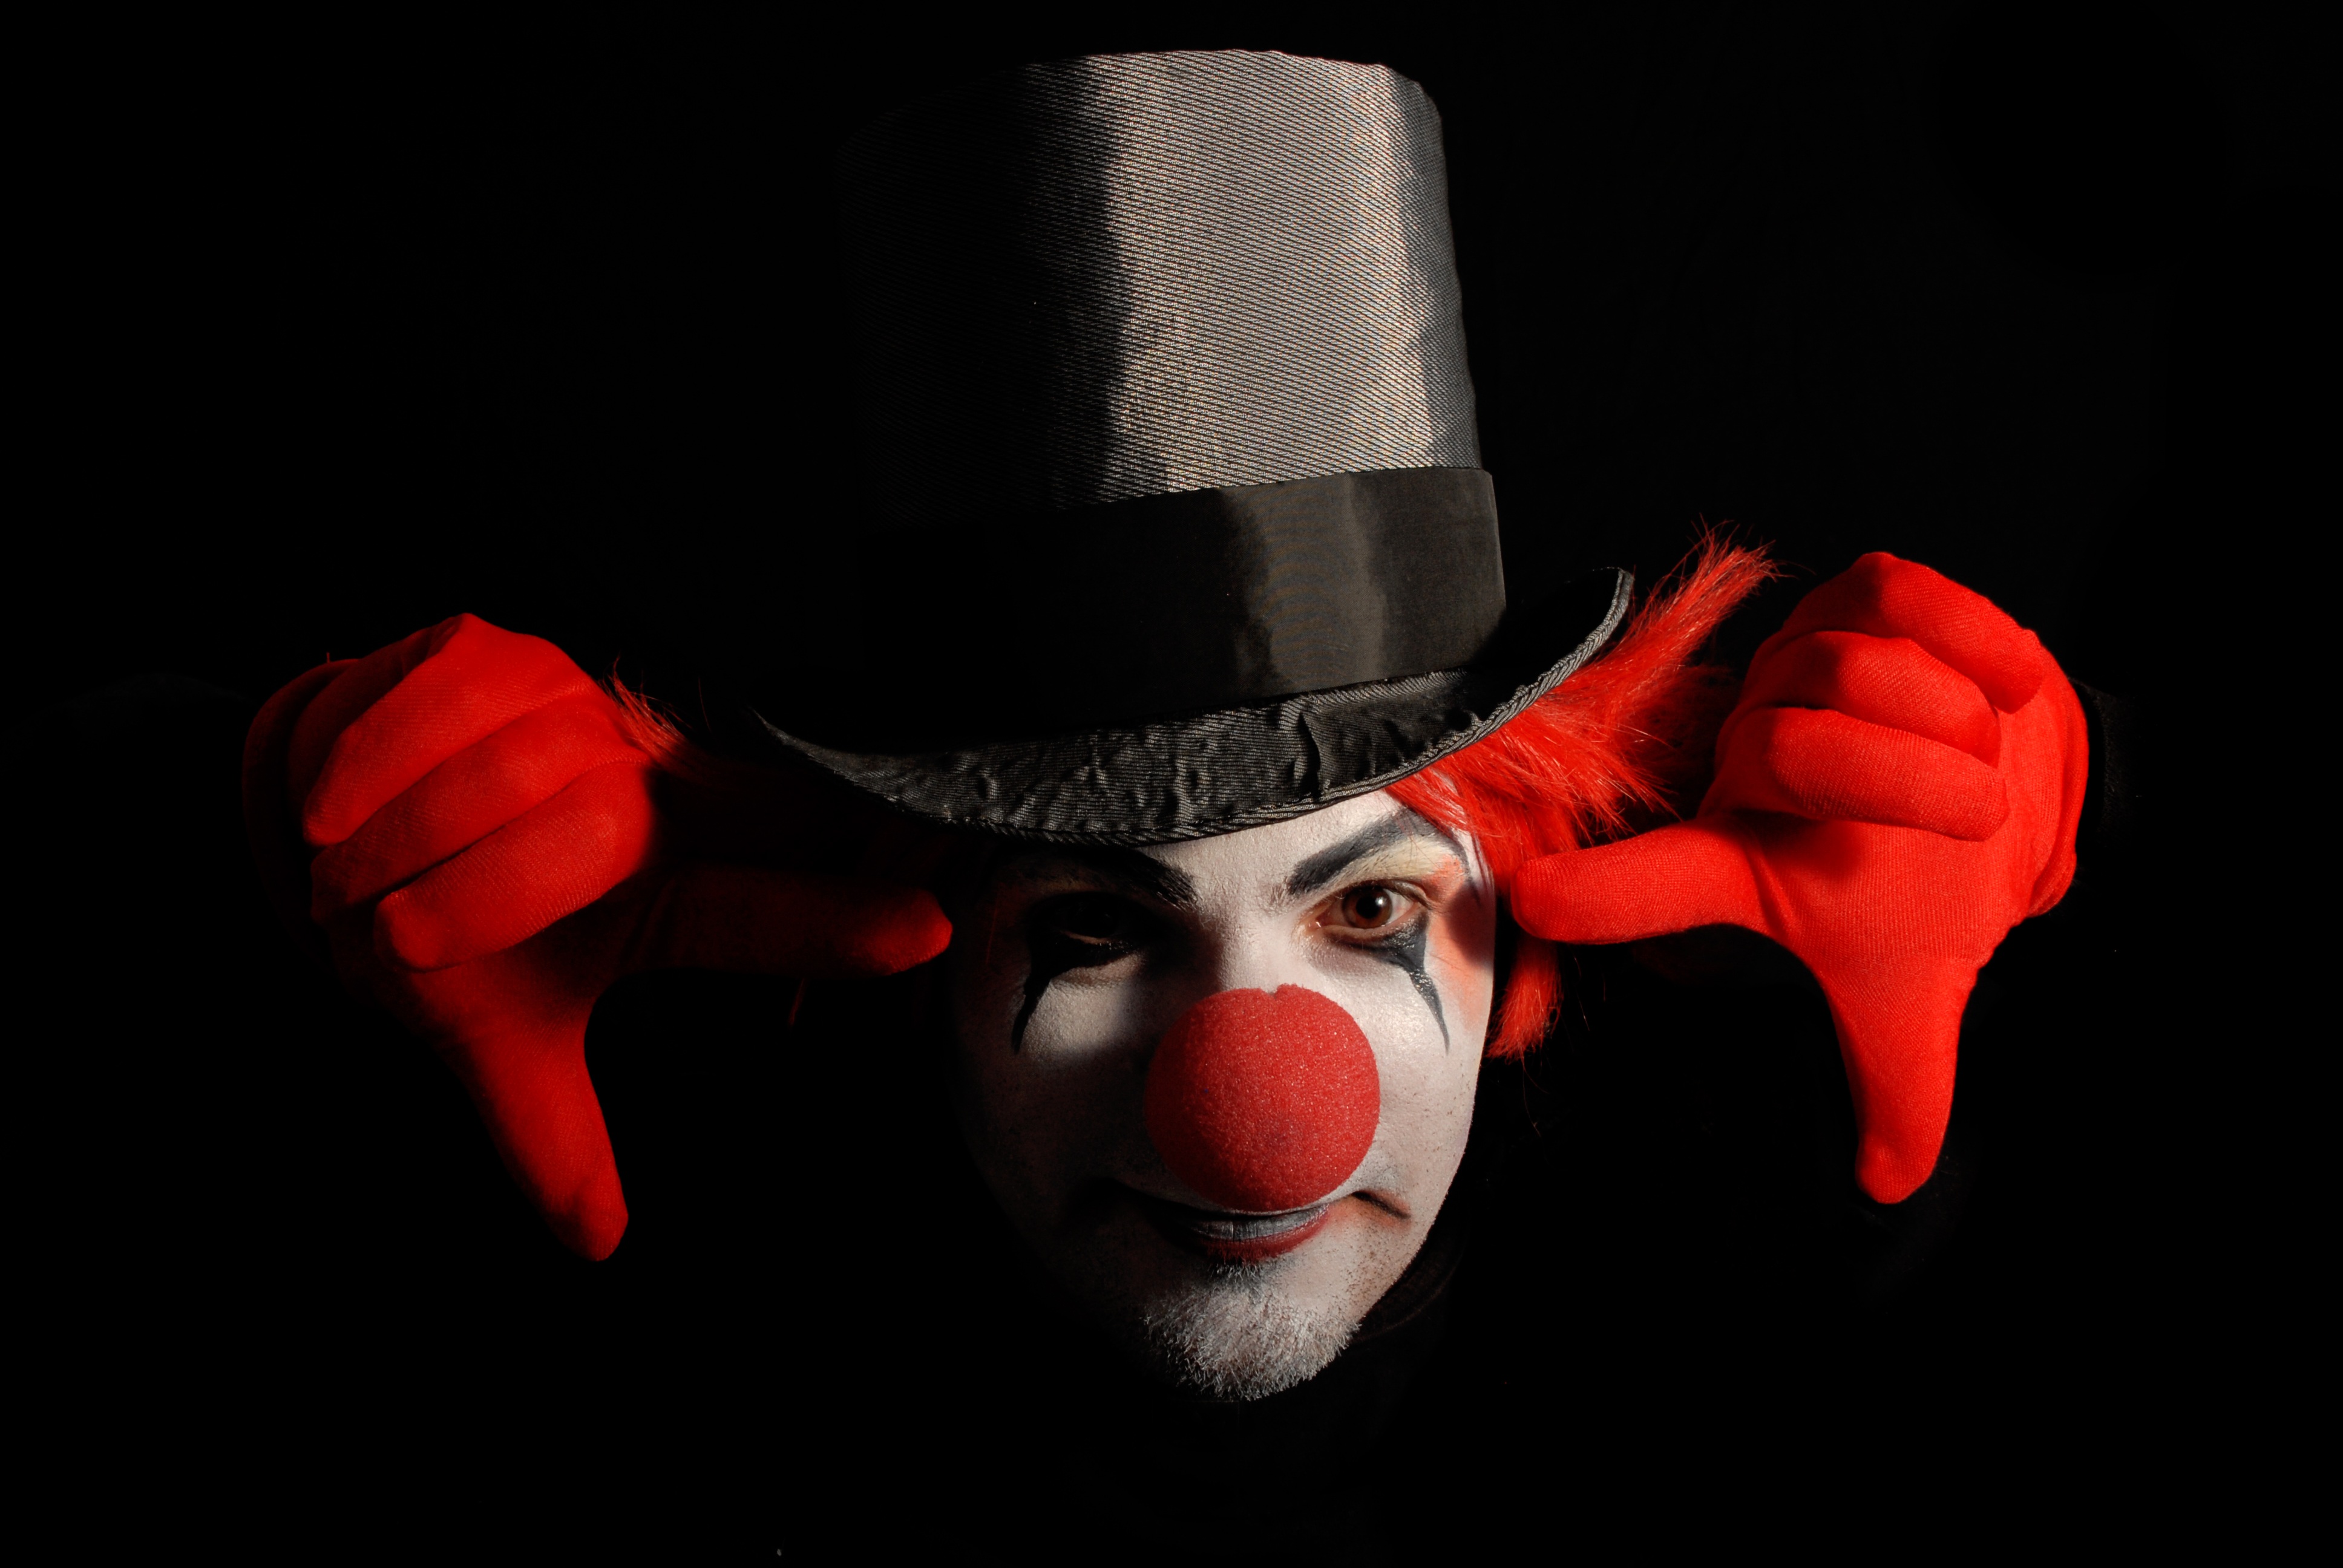
person, red, color, profession, clown, nose, costume, entertainment, gloves, performing arts